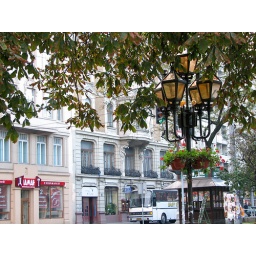
street lamps in Lviv